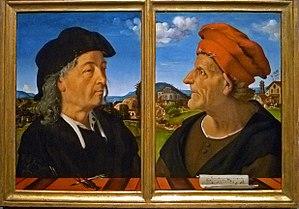
Cette liste comprend un choix de peintures italiennes conservées au Rijksmuseum Amsterdam.
La peinture avec partition musicale est une typologie rare en peinture, laquelle comporte l'évocation de la musique par la présence dans sa composition d'une partition musicale. Elle est présente dans de nombreuses écoles picturales. L'usage de la notation musicale en peinture, qui est approprié dans les peintures avec des musiciens et avec des instruments musicaux, devient symbolique dans la nature morte, dans le trompe-l'œil et dans la vanité et se transforme parfois en pur élément graphique dans des œuvres modernes et contemporaines.
Piero di Cosimo né Pietro di Lorenzo di Chimenti parfois appelé Piero di Lorenzo est un peintre italien de l'école florentine.